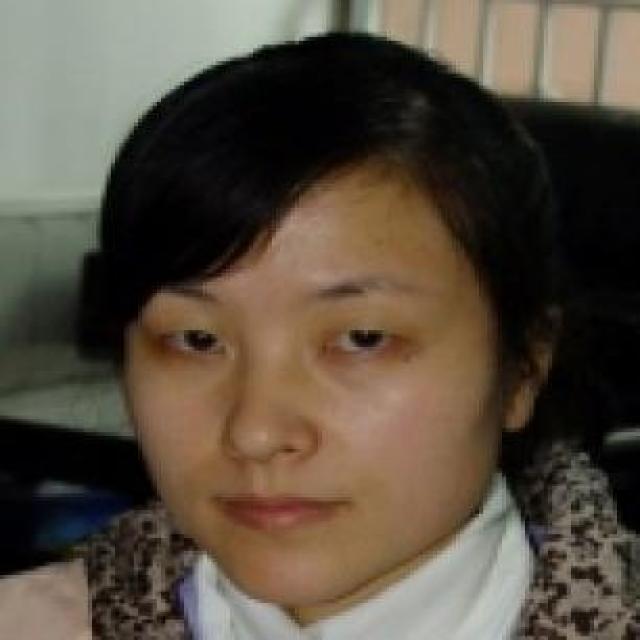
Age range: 21-44